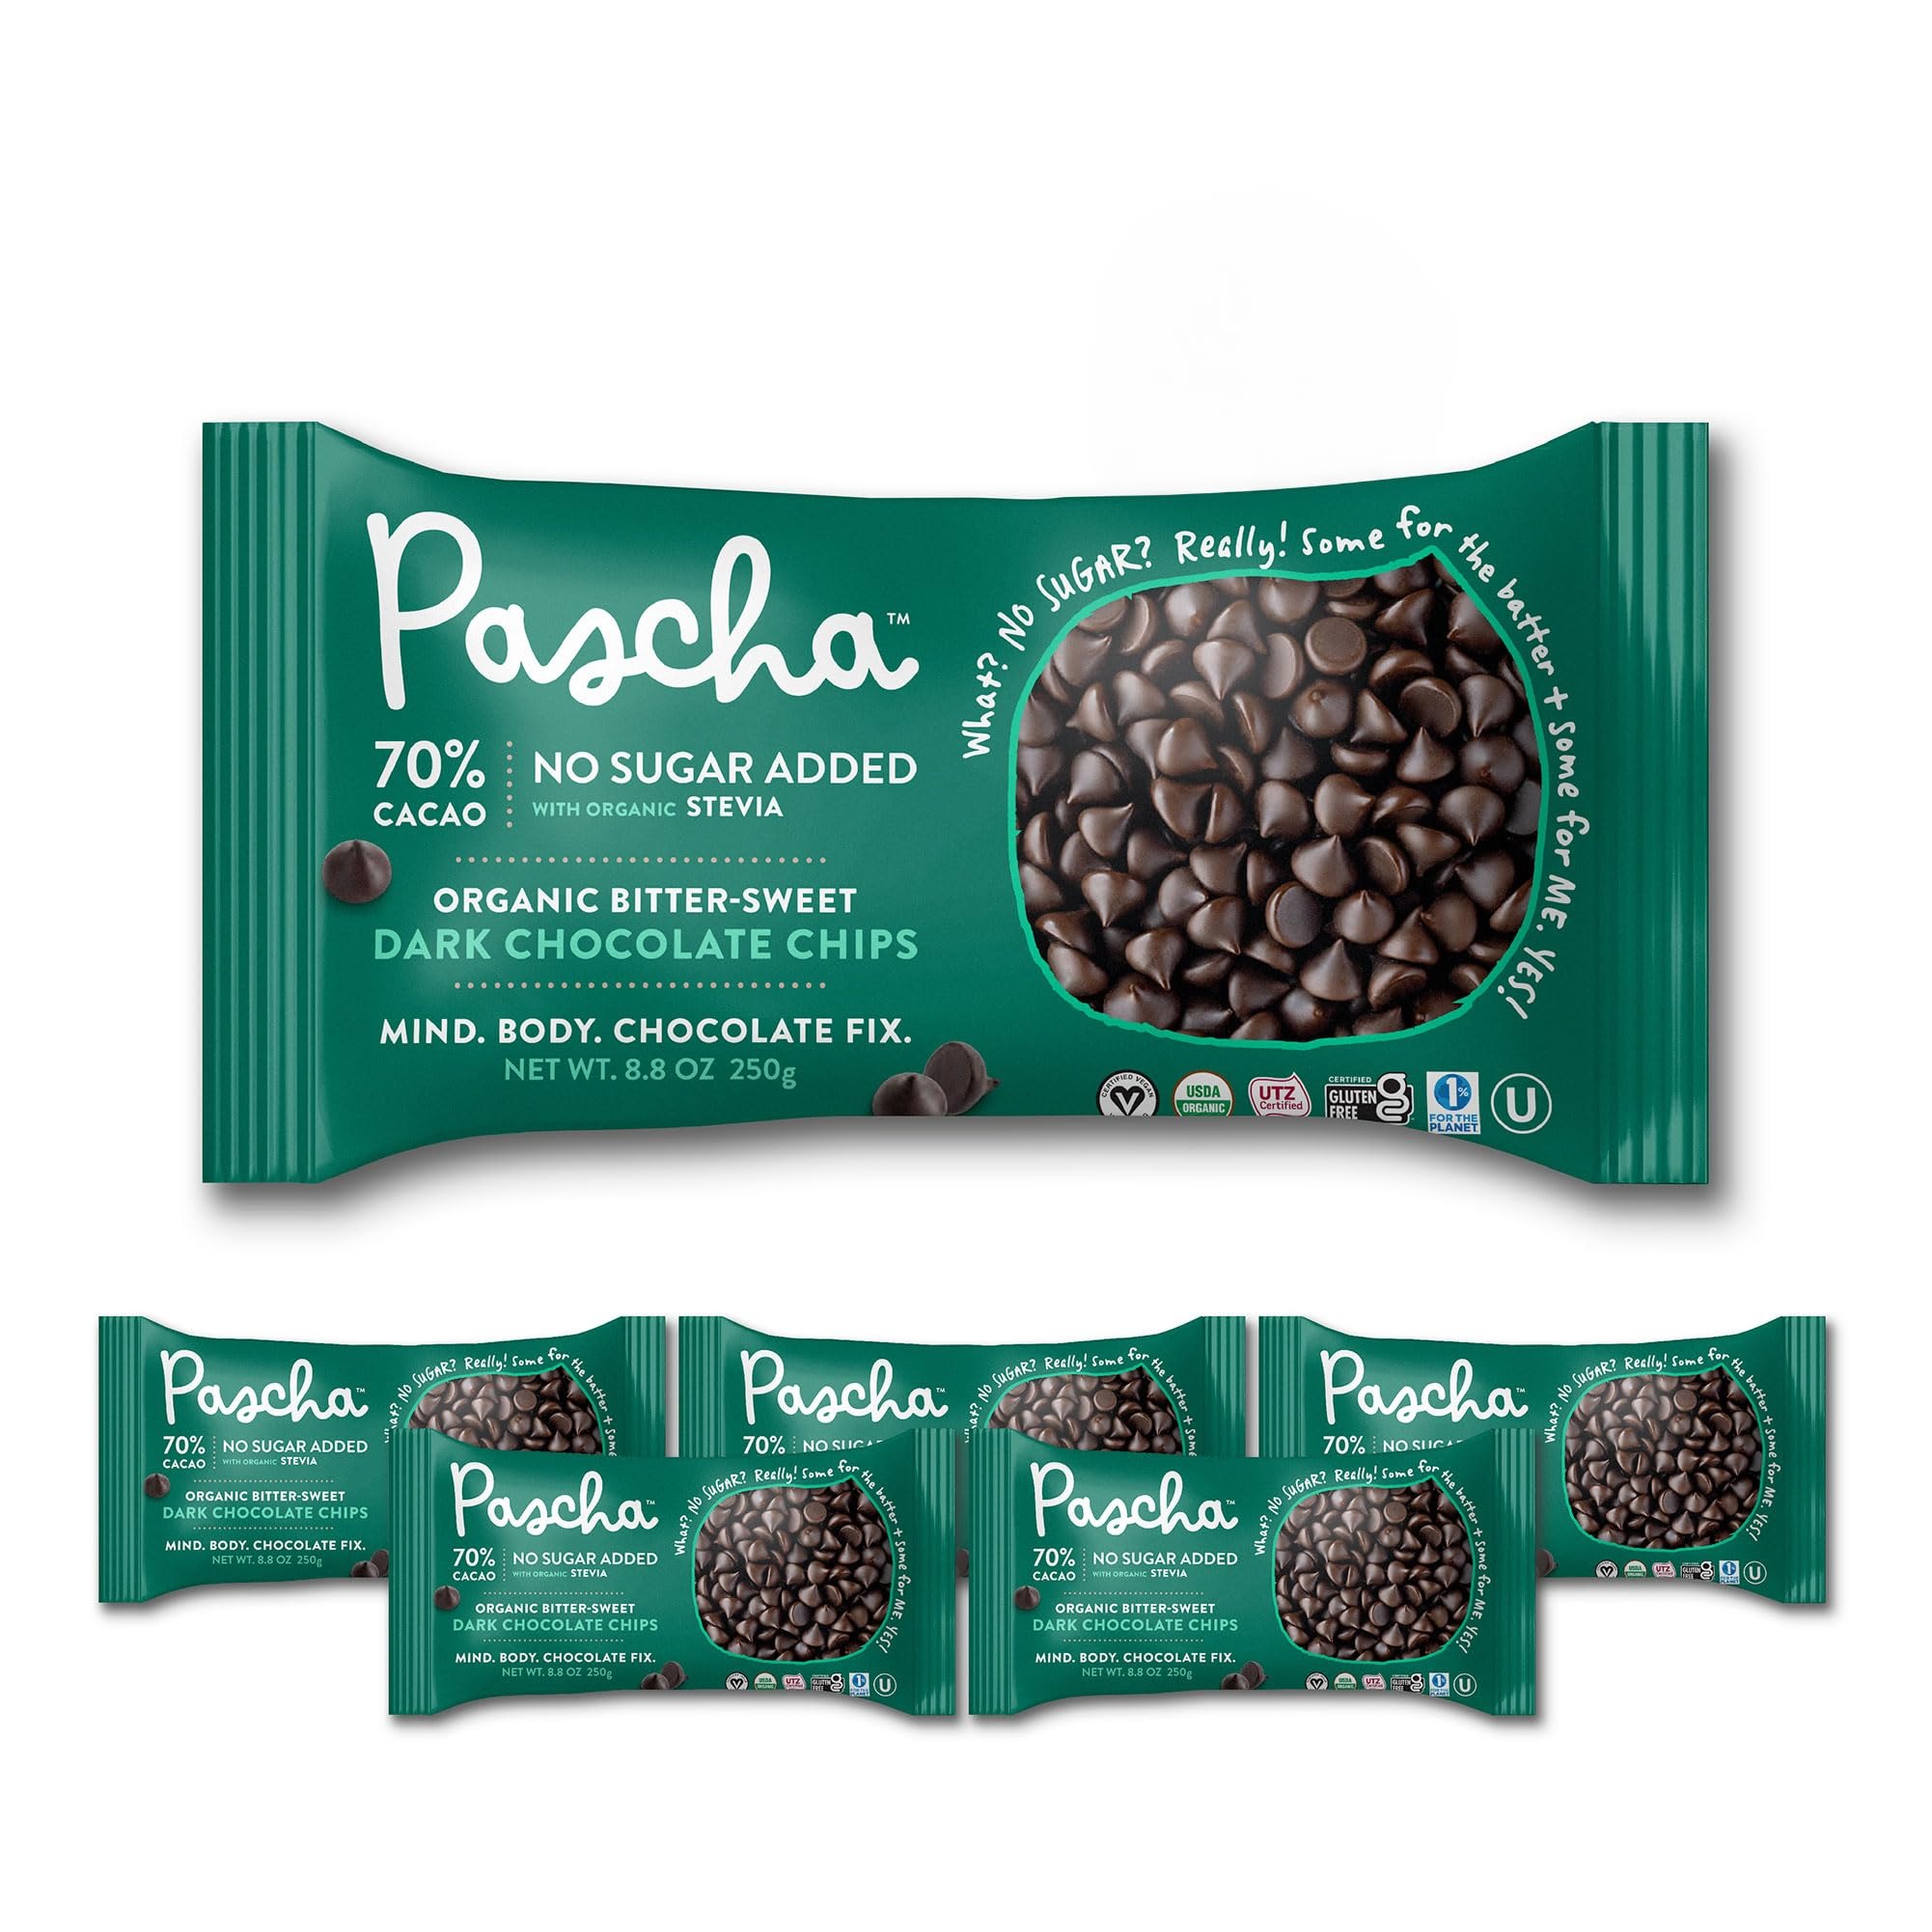
Item Name: Pascha Organic Dark Chocolate Baking Chips, 70% Cacao, Dairy Free, Sugar Free, 8 Ounces (Pack Of 6)
Bullet Point: Pascha Organic Dark Chocolate Baking Chips, 70% Cacao, Dairy Free, Sugar Free, 8 Ounces (Pack Of 6)
Value: 48.0
Unit: Ounce

Price: 40.91